Jim Brodie (politician)

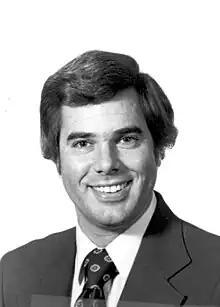
Brodie in 1980

Jim Brodie (born March 11, 1947) is an American politician. He served as a Republican member for the 115th district of the Florida House of Representatives.